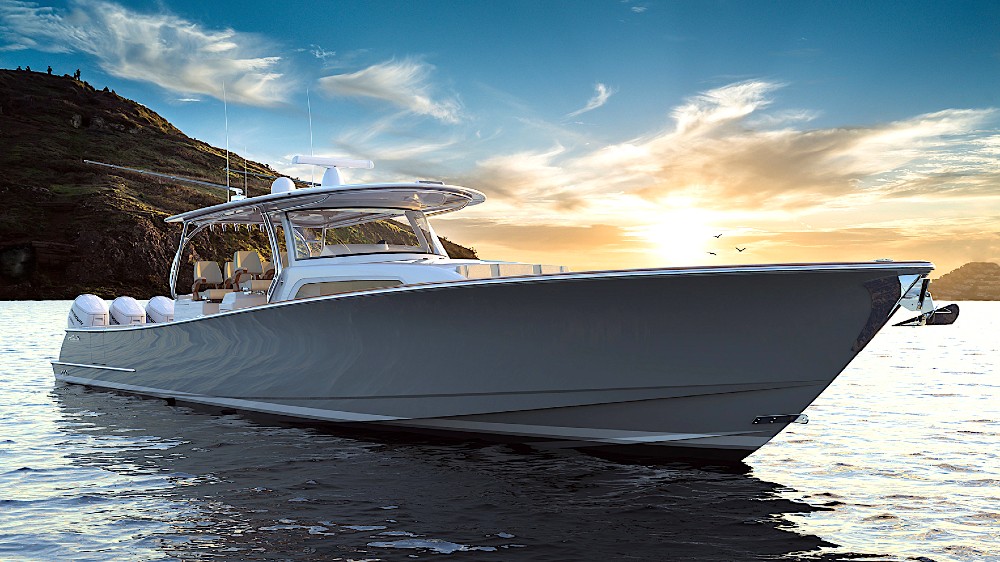
Vehicle type: Ships